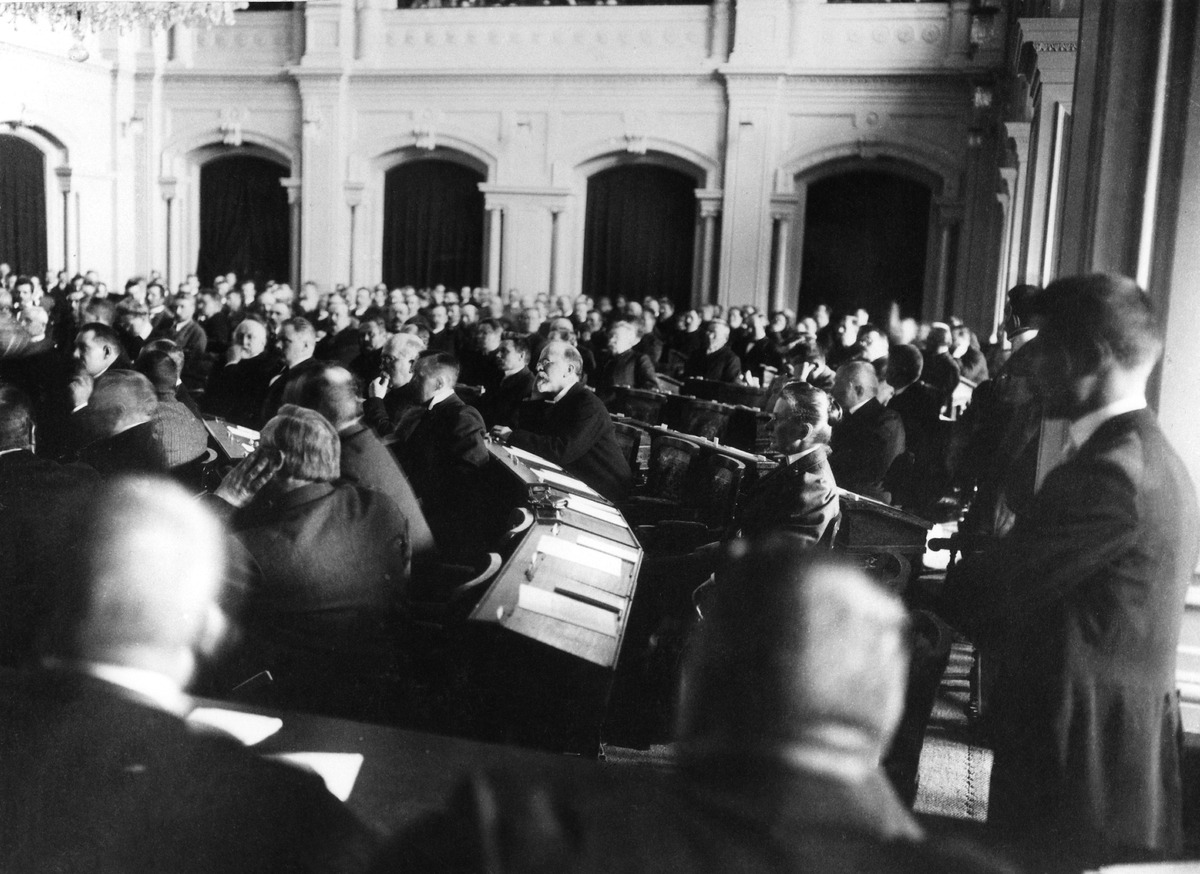
Ensimmäisten yksikamaristen valtiopäivien avajaisistunto 25
sisällön kuvaus: Ensimmäisten yksikamaristen valtiopäivien avajaisistunto 25.5.1907.  Palokunnantalon

juhlasalissa, Hakasalmenkatu 3 (= Keskuskatu 7) mustavalkoinen
Kuvaaja: Brander, Signe, valokuvaaja
Ajankohta: kuvausaika 25.05.1907
Paikka: Suomi, Uusimaa, Helsinki, Kluuvi Helsinki, Hakasalmenkatu 3 = Keskuskatu 7
Aiheet: valtiopäivät, kansanedustuslaitos, kansanedustajat